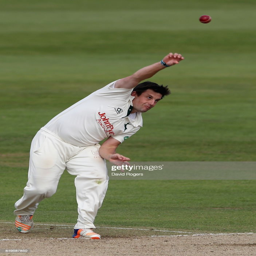
cricket player of bowls during the specsavers county match .